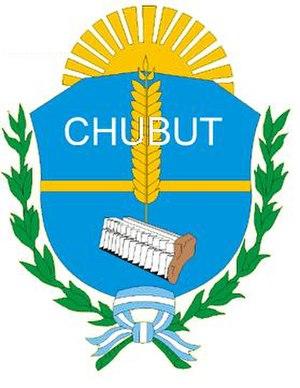
La route nationale 40 est une importante voie routière d'Argentine qui traverse le pays du nord au sud, depuis La Quiaca à la frontière bolivienne dans la province de Jujuy jusqu'au cap Virgenes à l'extrême sud de la Patagonie. C'est la route la plus longue du pays. Elle court parallèlement à la Cordillère des Andes en reliant les parcs nationaux les plus importants et traverse plusieurs des régions touristiques et des attraits principaux du territoire. Actuellement ce trajet mythique a été promu comme produit touristique national. La route commence en Patagonie au niveau de la mer et s'étend sur environ 5 000 km, traversant 20 parcs nationaux, 18 cours d'eau importants, reliant 27 cols andins. Elle culmine à 4 895 mètres au niveau du col d'Abra del Acay dans la province de Salta.
La province de Chubut est une province de l’Argentine, située en Patagonie, entre les 42ᵉ et 46ᵉ parallèles sud.